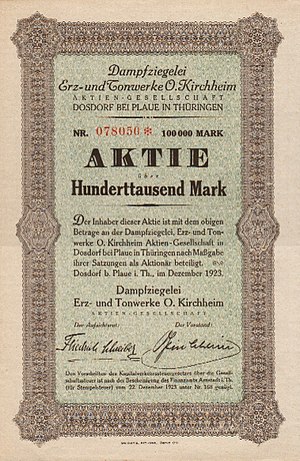
Værdipapir
Aktiebrev fra 1923 udstedt af Dampfziegelei Erz- und Tonwerke O. Kirchheim AG i Tyskland.
Værdipapirer er en samlebetegnelse for forskellige typer af aftaler, der angiver at man ejer en andel af noget eller har et tilgodehavende eller en rettighed. Som eksempler på værdipapirer kan følgende nævnes: